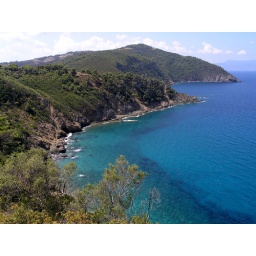
Stunning clear blue water near Megali Amos, Alonissos